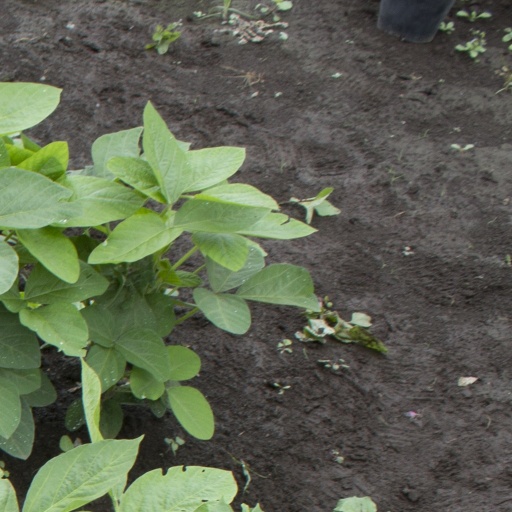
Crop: soybean